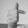
ASL letter: T